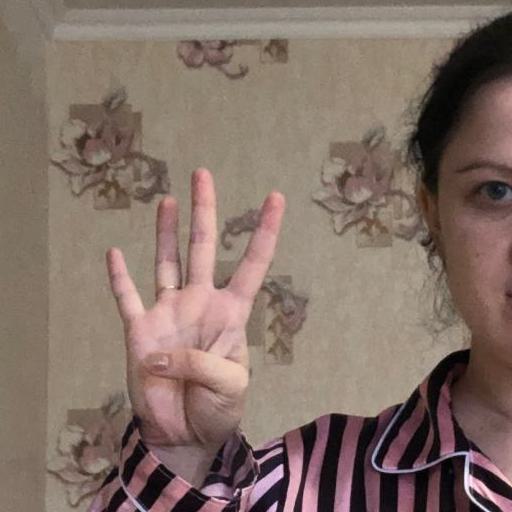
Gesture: four